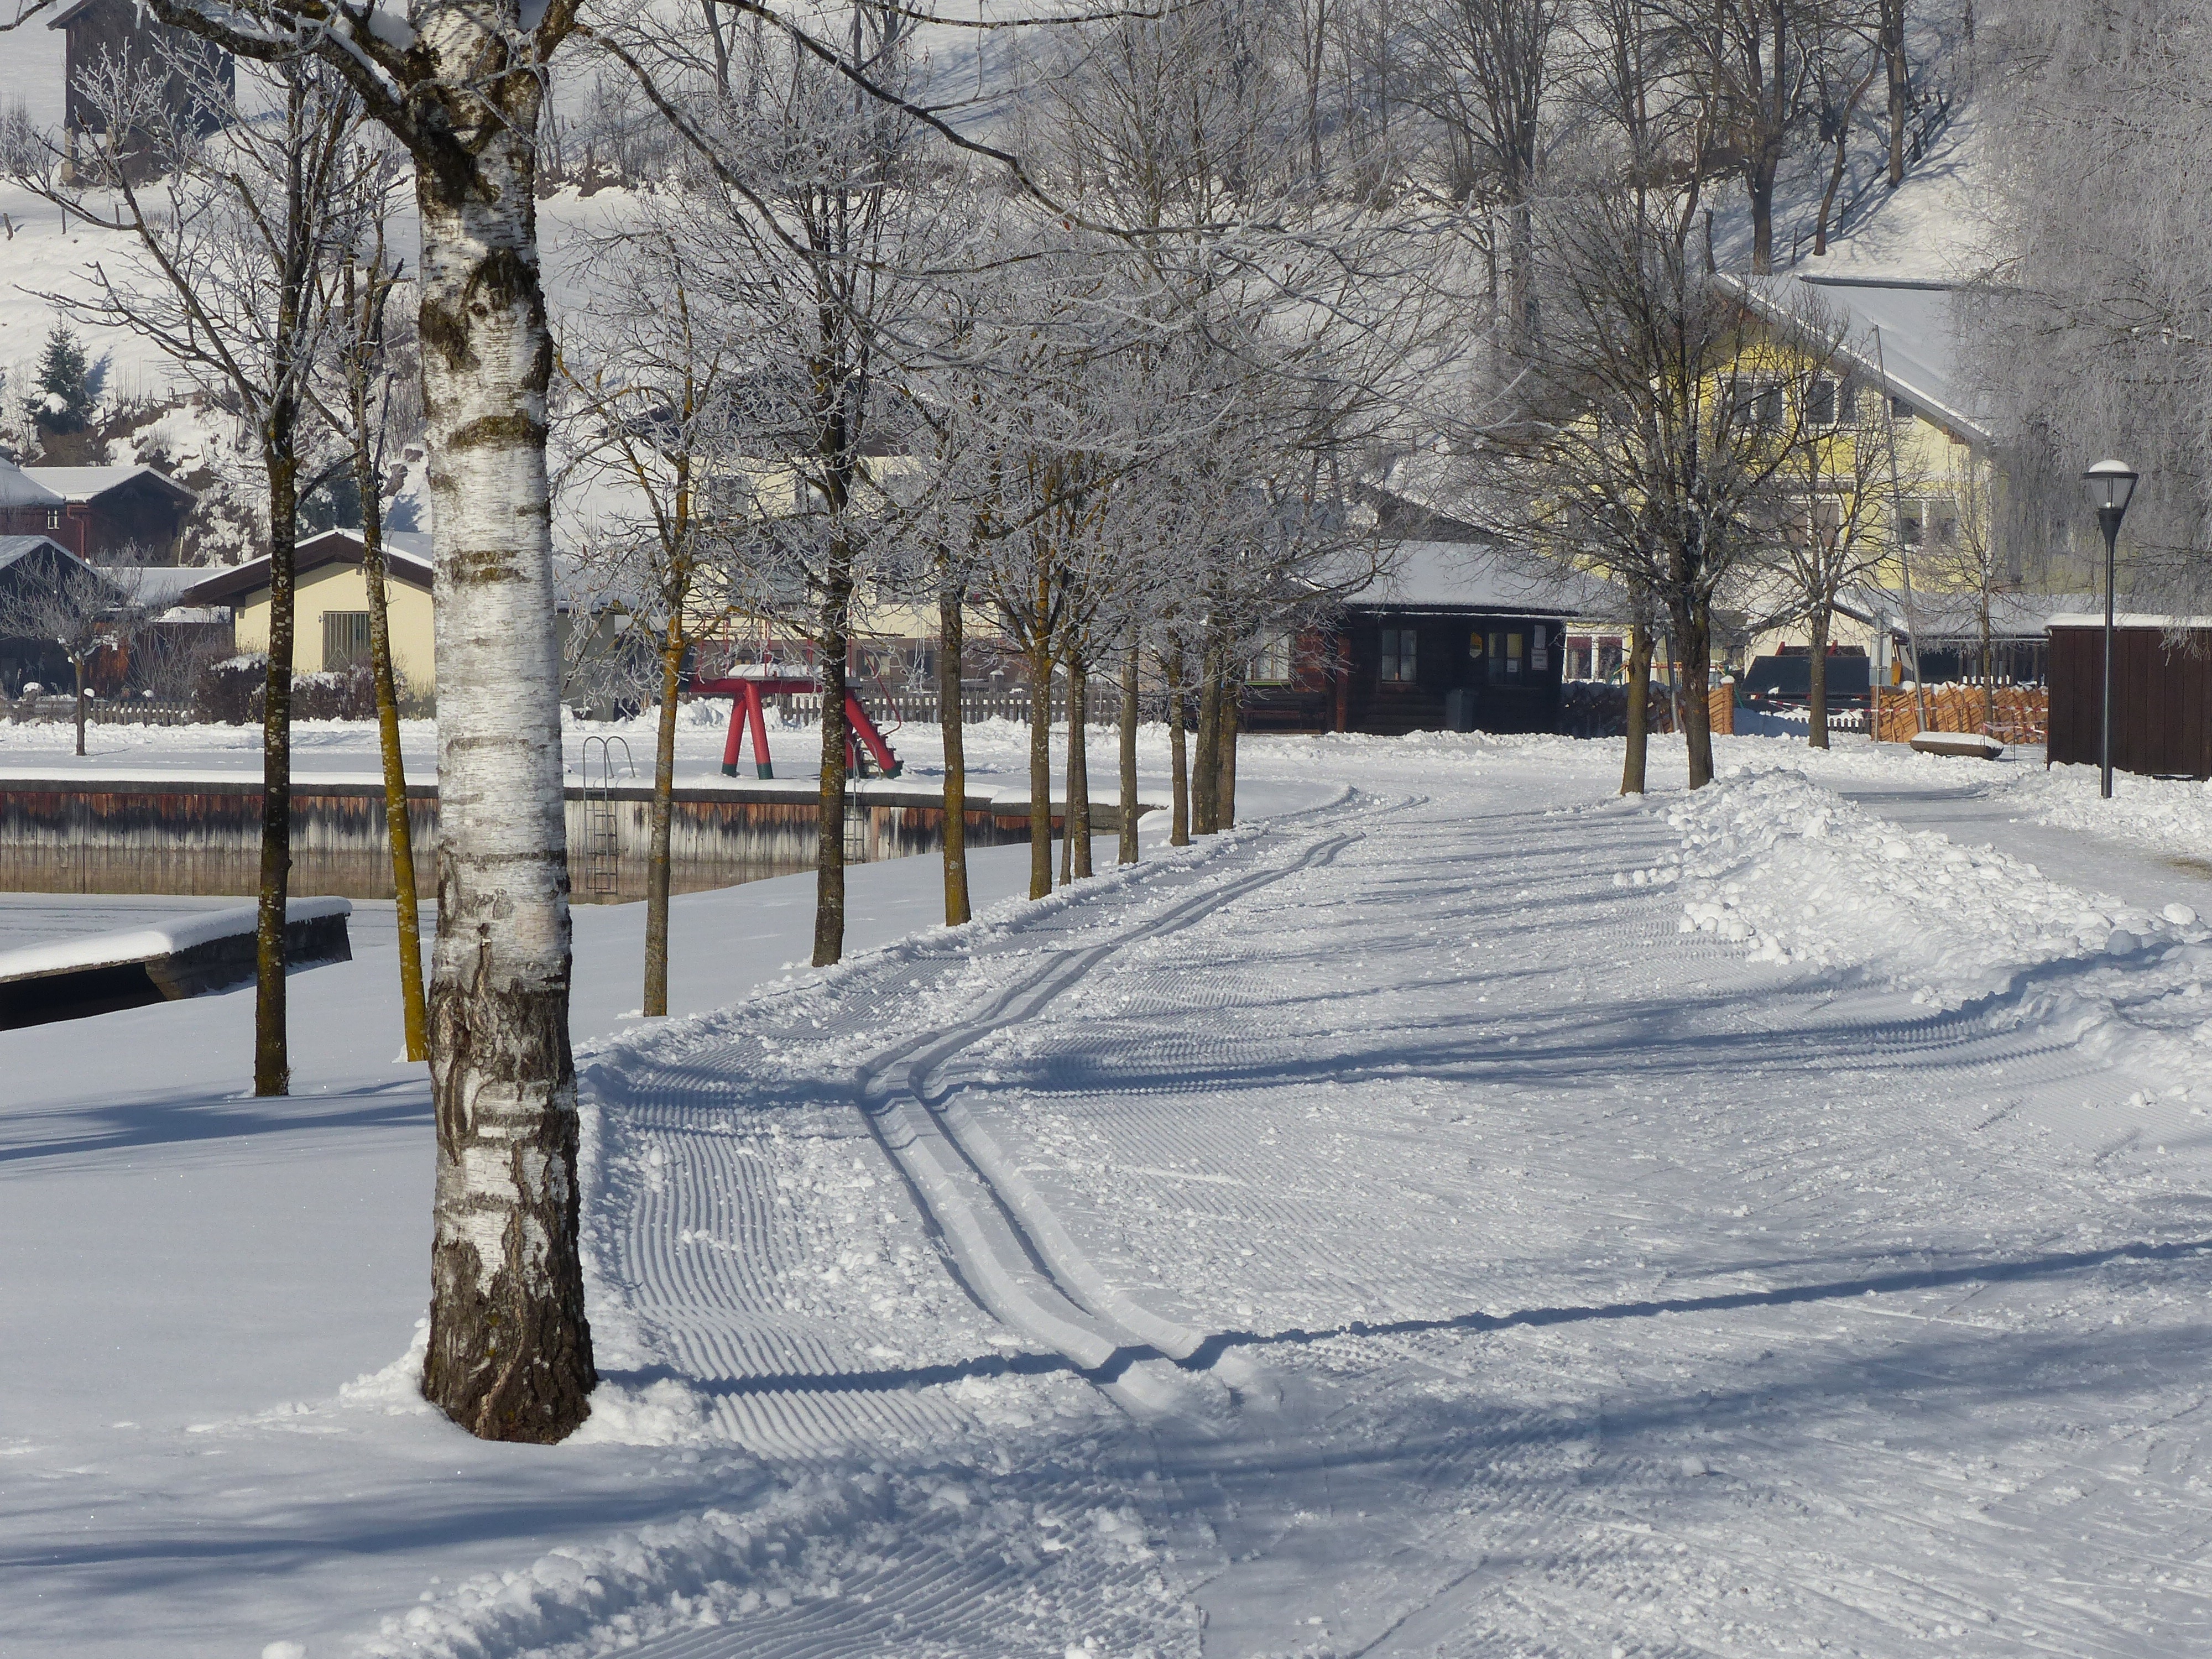
landscape, nature, snow, cold, winter, trail, weather, season, trace, blizzard, wintry, freezing, prepared, snow landscape, winter time, ice rink, winter storm